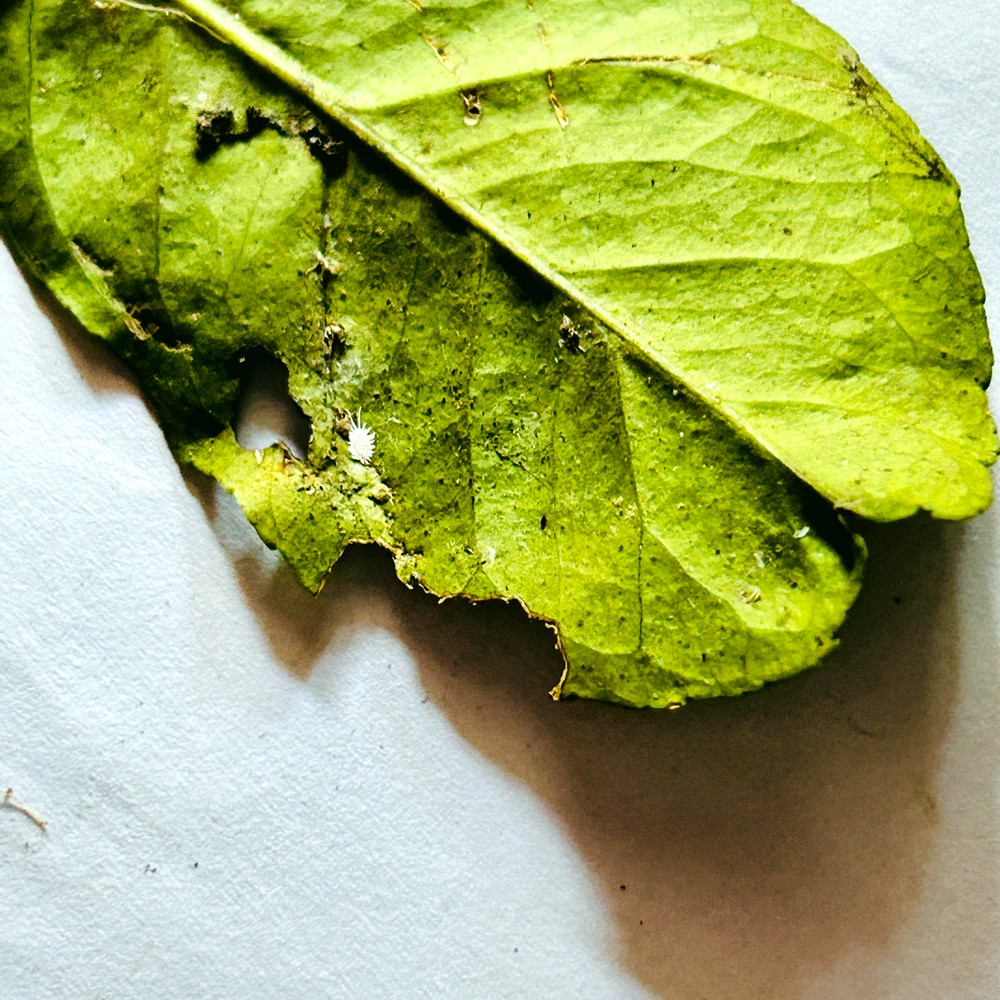
Label: Deficiency Leaf